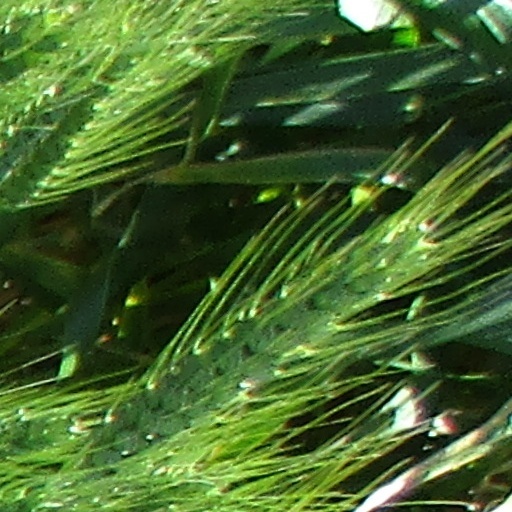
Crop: wheat